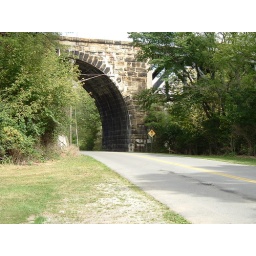
Railroad bridge over Whitewater river in Richmond, Indiana